Skaneateles Short Line Railroad

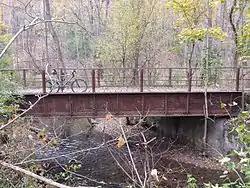
Part of the former right-of-way of the Skaneateles Short Line Railroad is now a rail trail

The Skaneateles Short Line Railroad was a railroad that operated between Skaneateles Junction, New York and Skaneateles, New York under several slightly different names from 1840 until 1981.